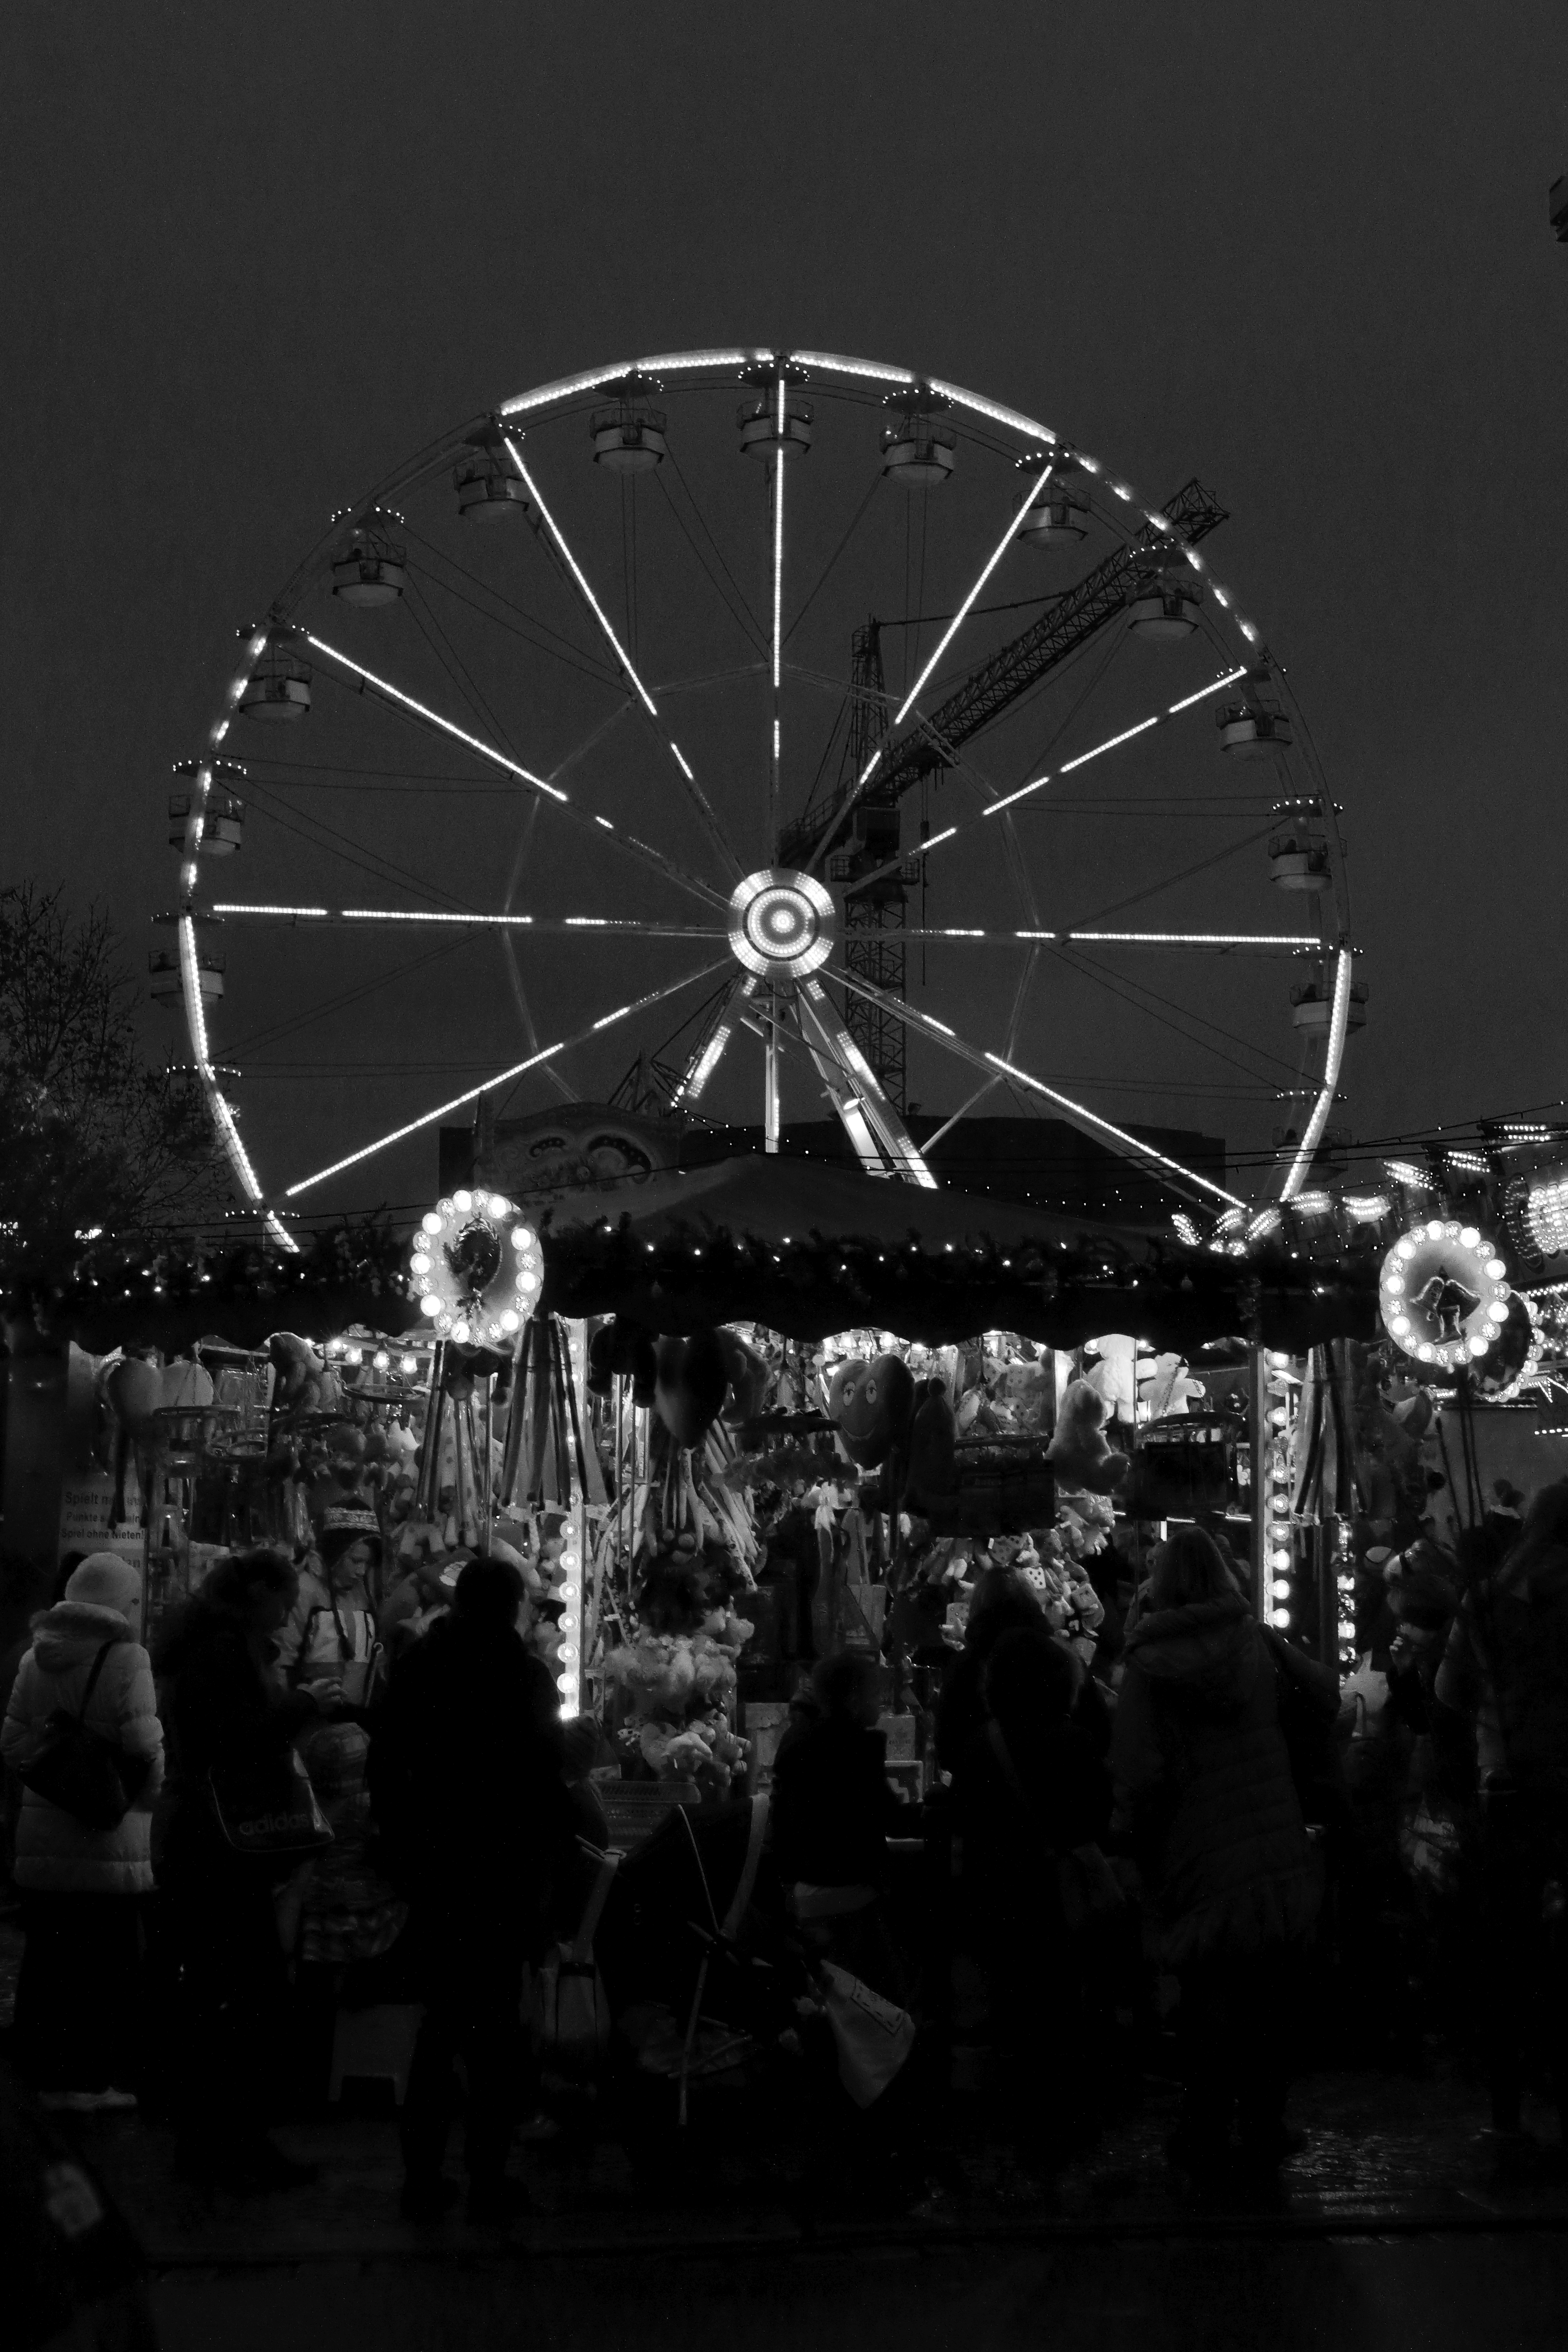
black and white, night, photography, recreation, ferris wheel, black, monochrome, christmas, bw, blackandwhite, blackwhite, germany, deutschland, alemania, allemagne, sw, schwarzweiss, schwarzweis, tourist attraction, xmas, christmastree, fair, weihnachten, germania, schwarzweissfotografie, schwarzweisfotografie, weihnachtsbaum, halle, hallesaale, saxonyanhalt, sachsenanhalt, weihnachtsmarkt, christmasfair, xmasfair, monochrome photography, outdoor recreation